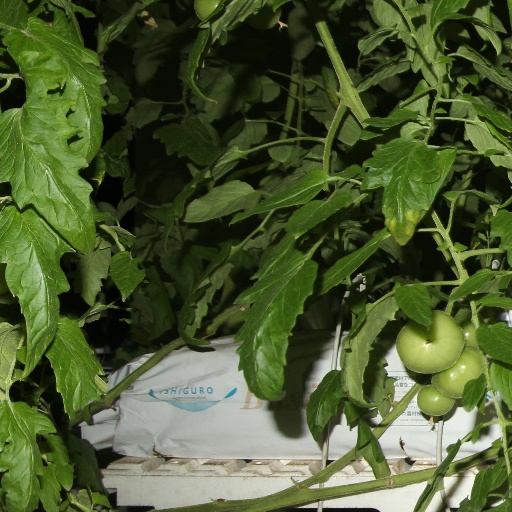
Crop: tomato